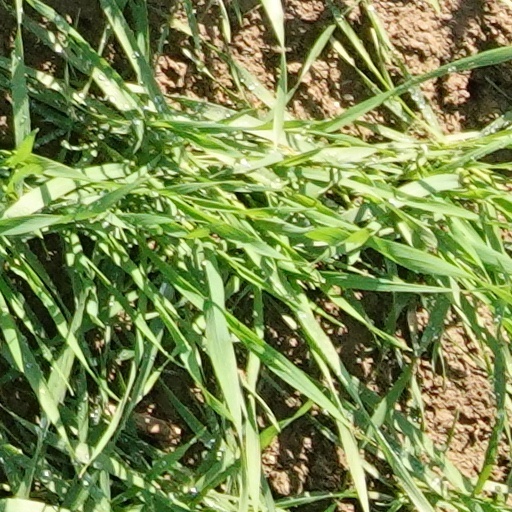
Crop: wheat